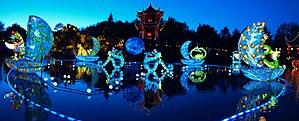
Vue panoramique pour la magie des lanternes 2009, Jardin chinois au Jardin botanique de Montréal , Québec